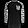
Label: Pullover